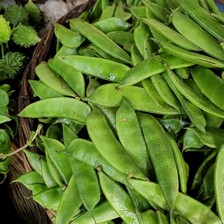
Label: Bean